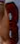
Number: 8